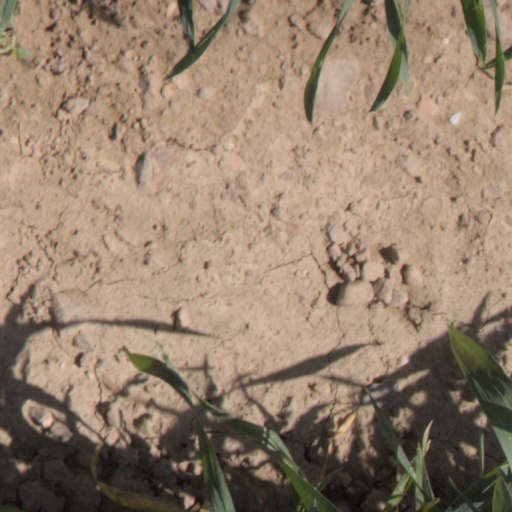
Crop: wheat